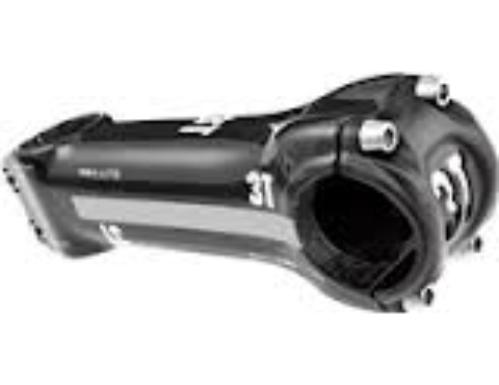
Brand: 3t cycling
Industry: Sports